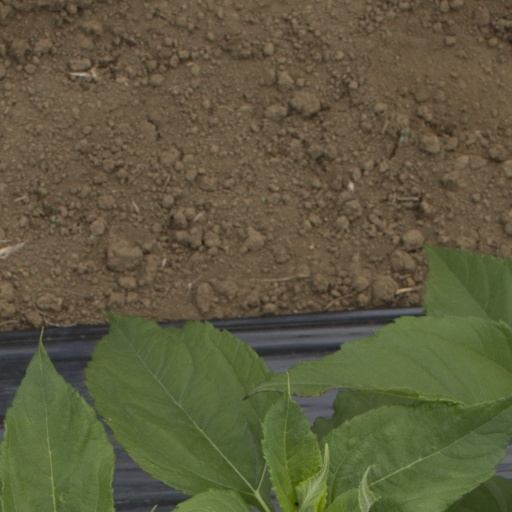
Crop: Jerusalem artichoke